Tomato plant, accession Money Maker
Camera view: vertical (180 deg); turntable rotation: 180 degrees
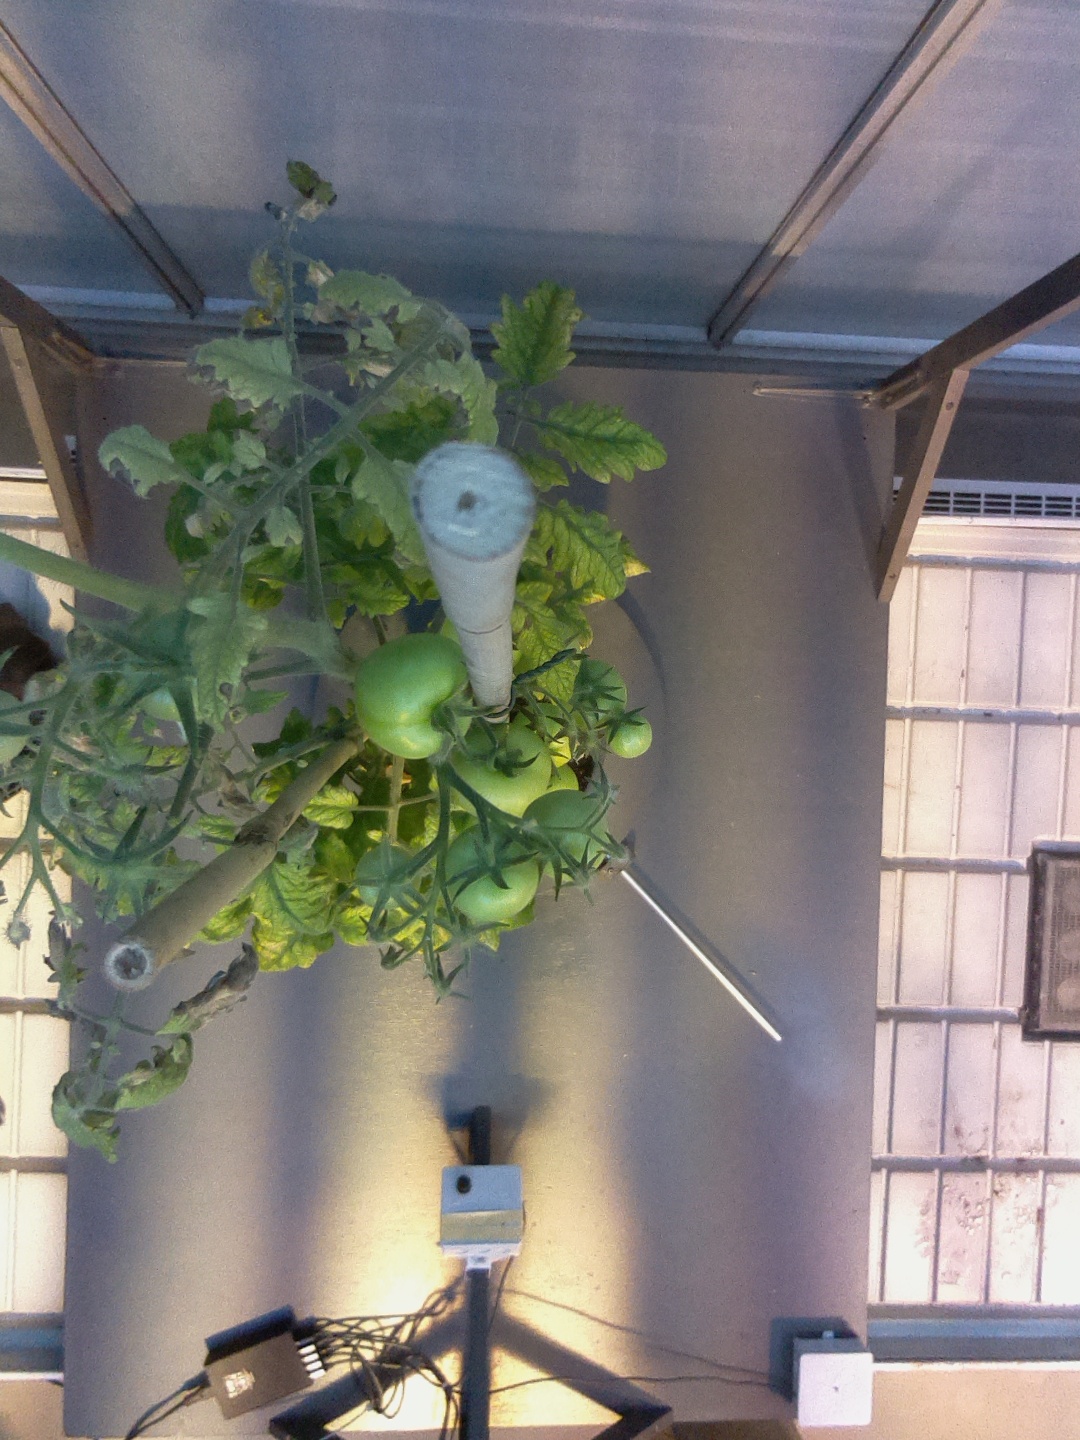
BBCH growth stage 77: 70%-80% of final fruit size